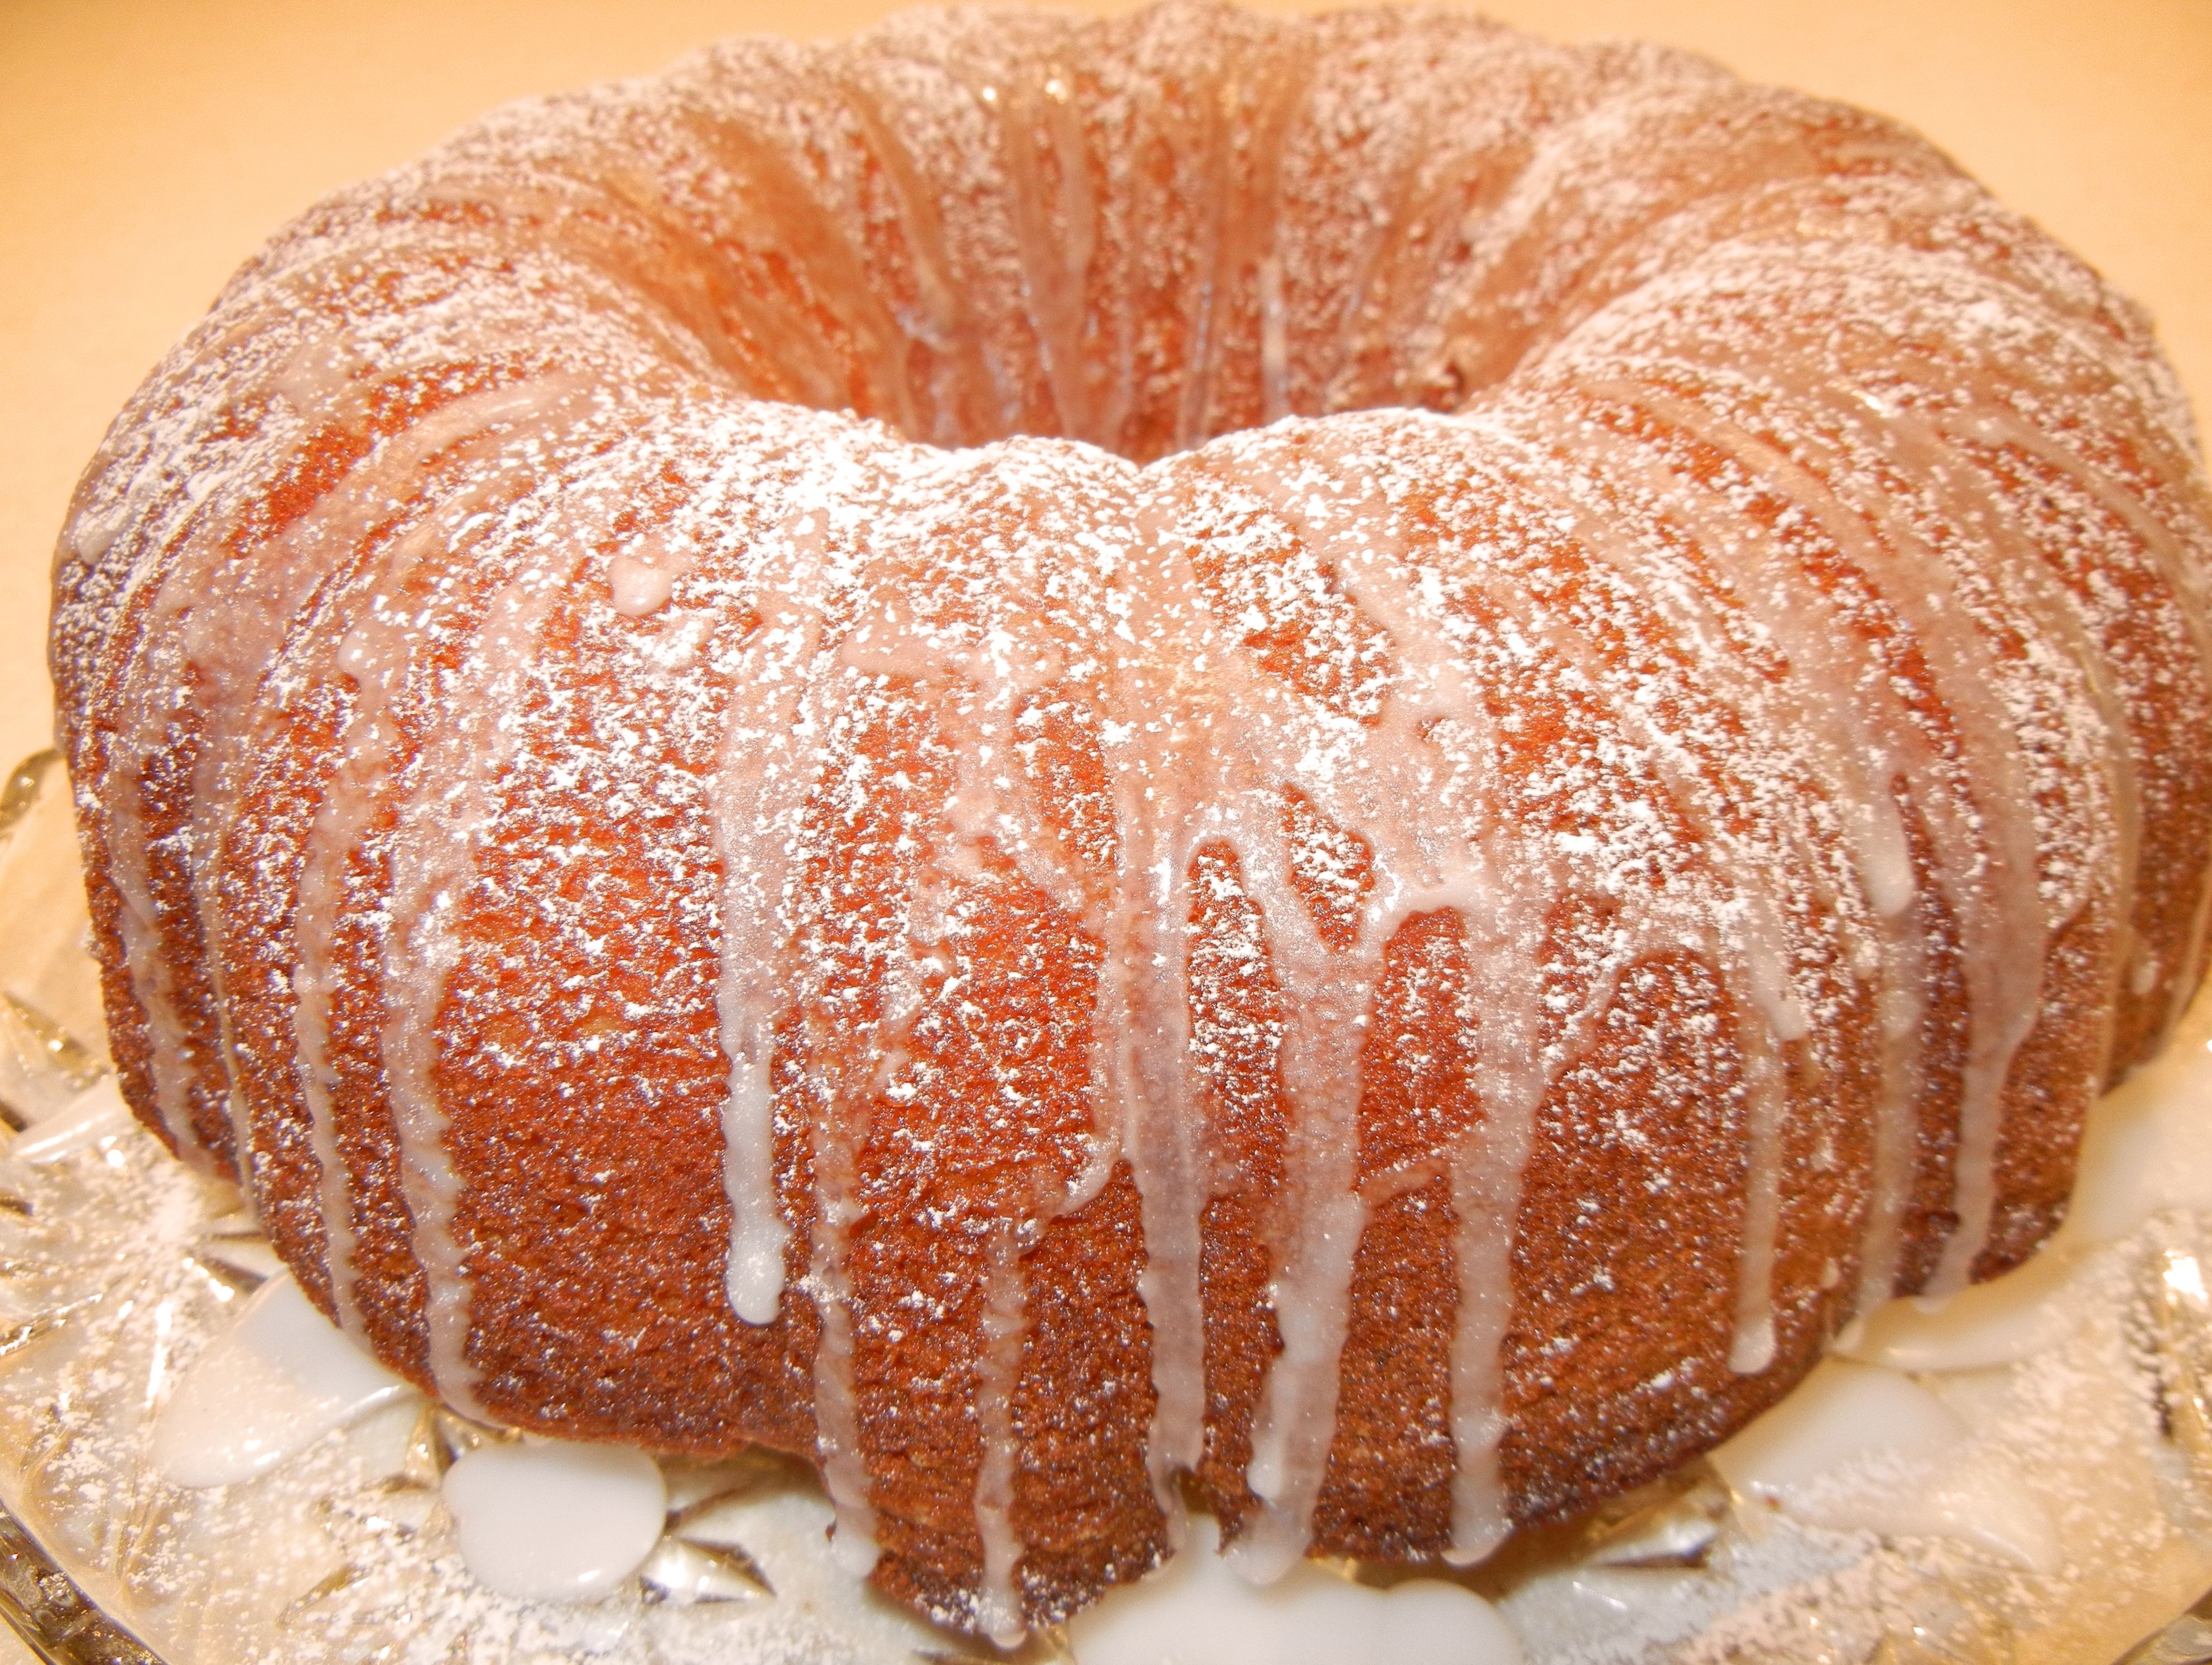
food, produce, dessert, cuisine, cake, baked, chocolate cake, baked goods, glaze, gugelhupf, fruit cake, babka, citrus cake, confectioner sugar, ciambella, rum cake